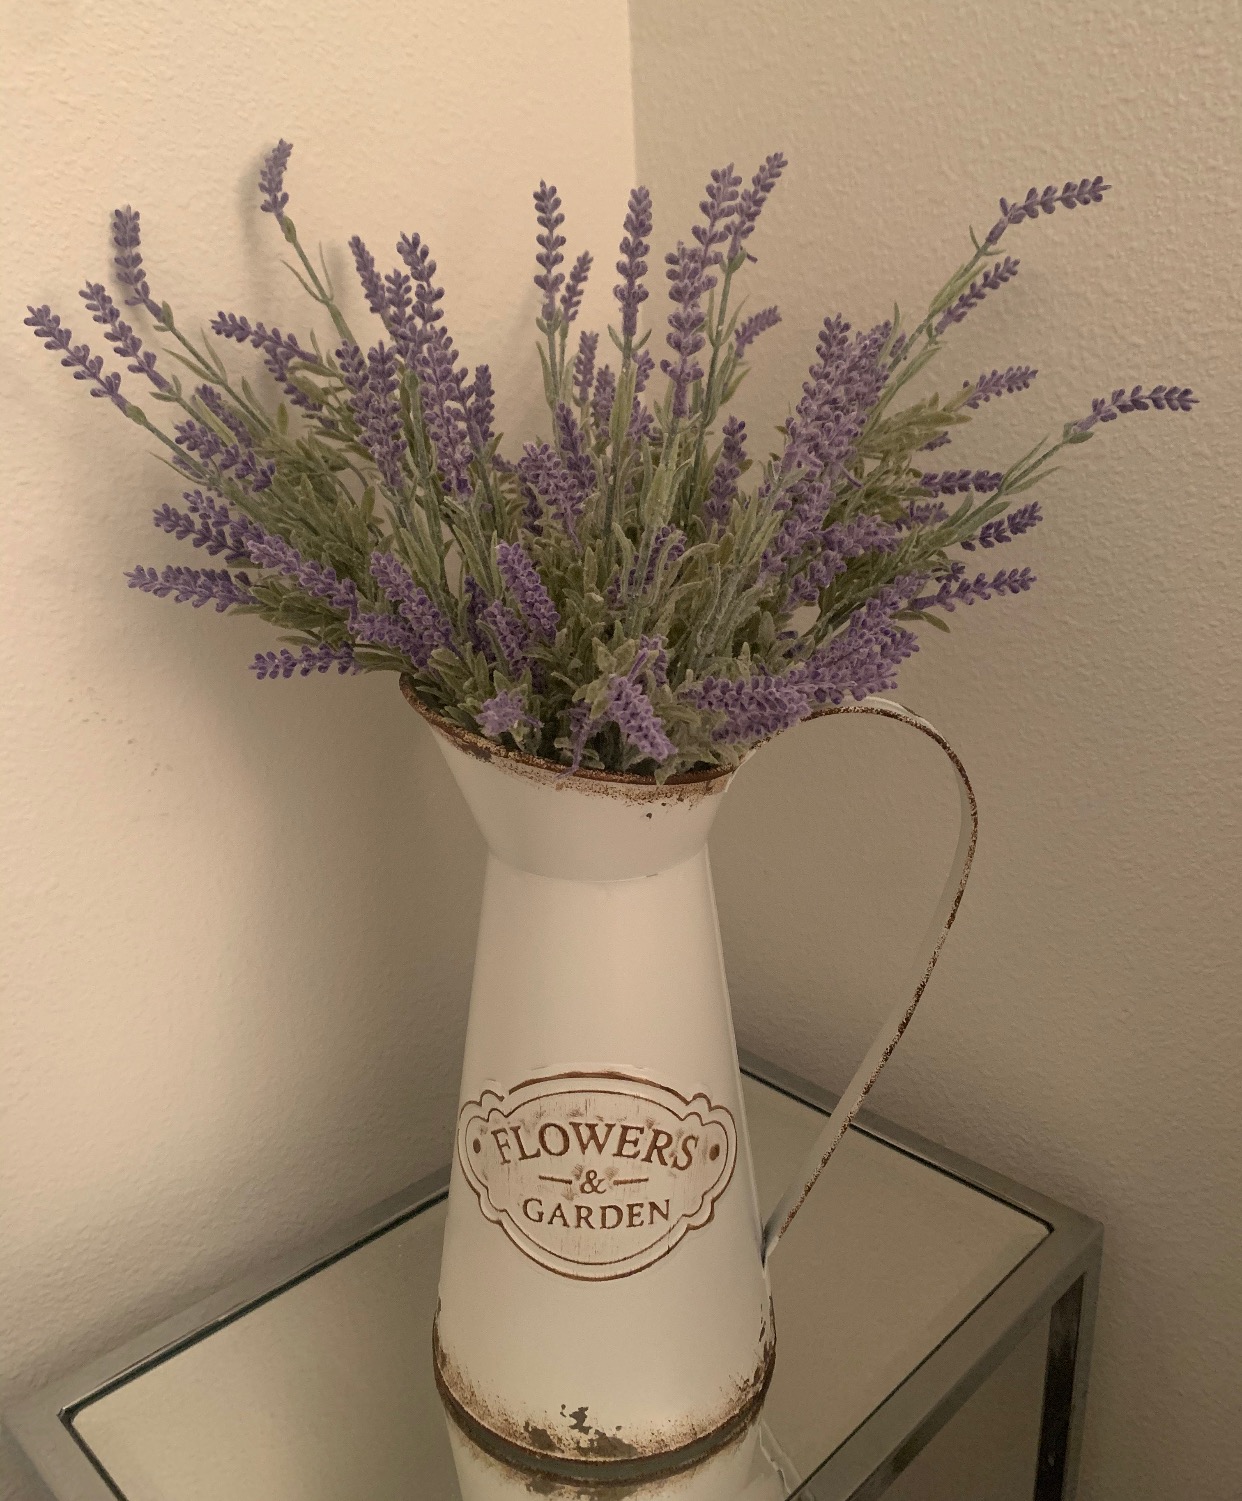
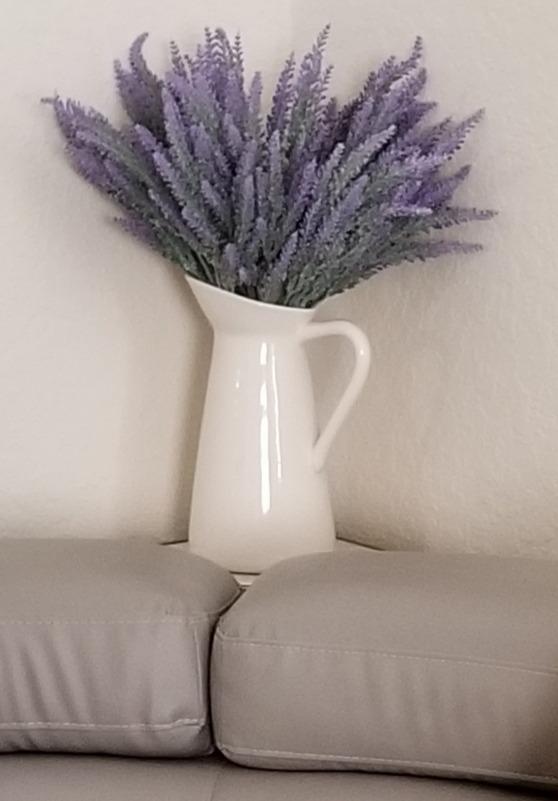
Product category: vase
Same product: no